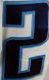
Number: 2